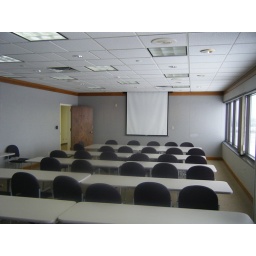
Training room on the 4th floor of the DEC. Twenty computer workstations will be installed in early March.